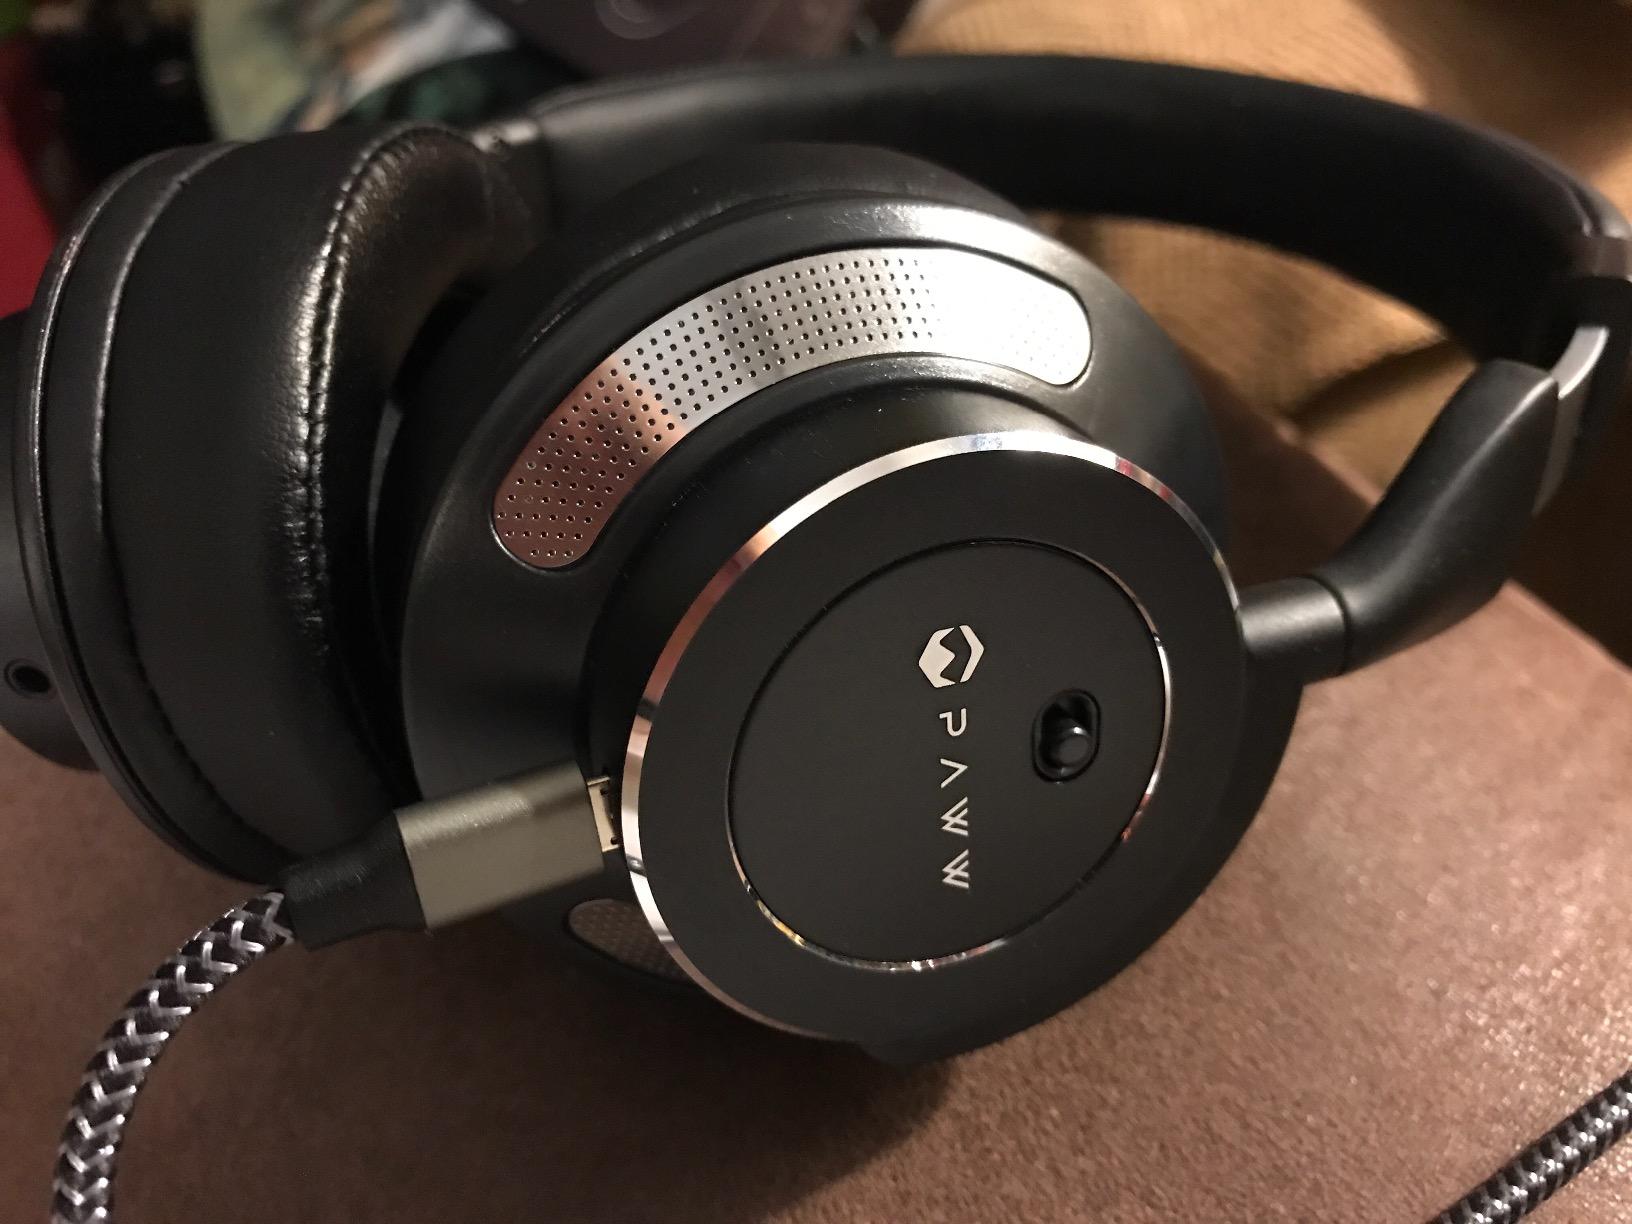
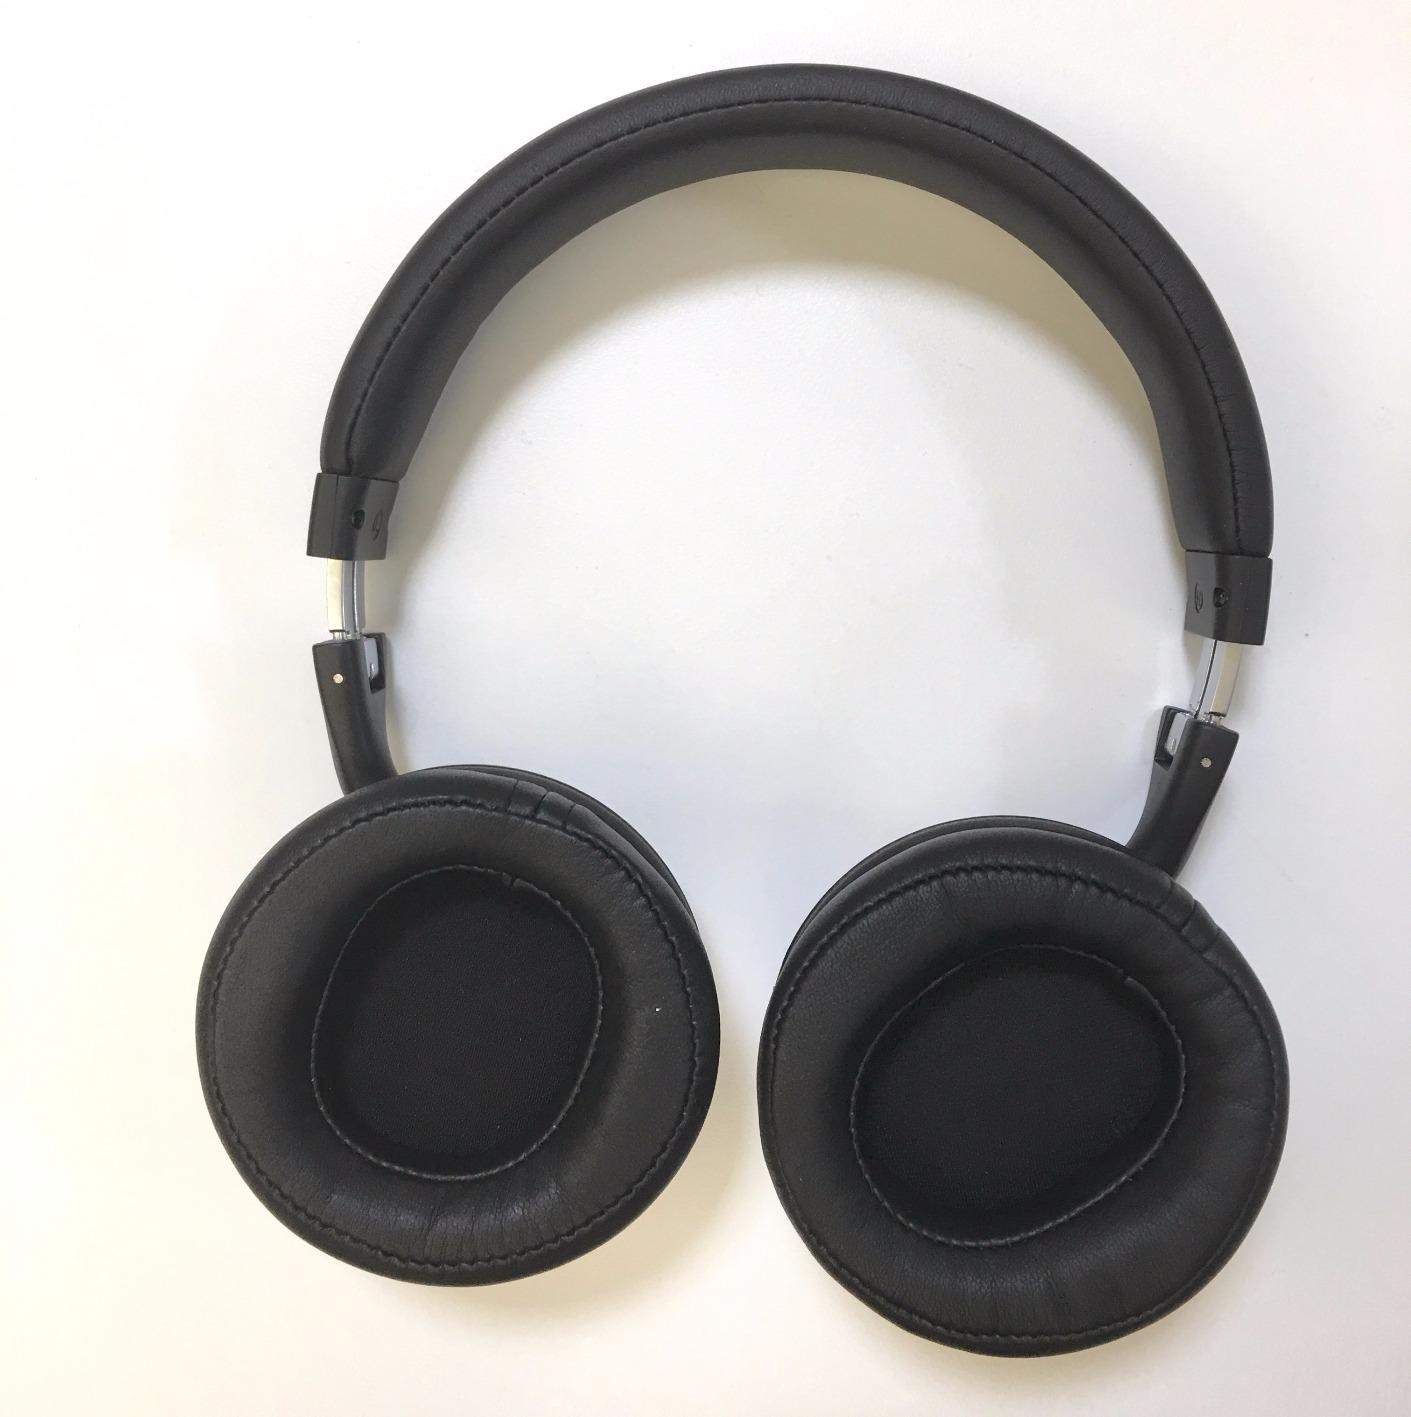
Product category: headphones
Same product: yes